Hyman Liberman

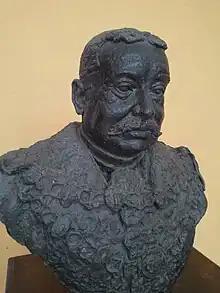
Bust of Liberman by Moses Kottler

Hyman Liberman (1853 - June 23, 1923) was a Polish-born South African politician, produce merchant and philanthropist. He served three consecutive terms as the Mayor of Cape Town between 1904 and 1907. He was the city's first elected Jewish mayor. David Bloomberg, who served as mayor of the city in the 1970s, said that Liberman's appointment was "extraordinary" at the time as much of the Council was made up of gentry from England, Scotland and Ireland. He became the second Jewish person in South Africa to hold mayoral office, after H.H. Solomon in Port Elizabeth in 1875. According to Milton Shain, Liberman may have been the inspiration behind a Jewish caricature cartoon by D. C. Boonzaier.